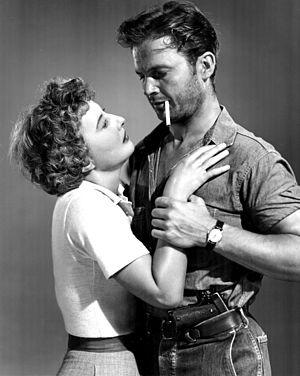
La Plage déserte est un film américain réalisé par John Sturges, sorti en 1953.